Gay bar

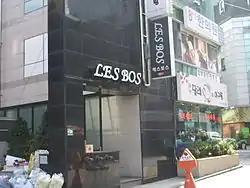
Lesbos bar in Sinchon, Seoul, South Korea 레스보스

In Berlin, there was gay and lesbian night life already around 1900, which throughout the 1920s became very open and vibrant, especially when compared to other capitals. Especially in the Schöneberg district around Nollendorfplatz there were many cafes, bars and clubs, which also attracted gay people who had to flee their own country in fear of prosecution, like for example Christopher Isherwood. The gay club Eldorado in the Motzstraße was internationally known for its transvestite shows. There was also a relatively high number of places for lesbians. Within a few weeks after the Nazis took over government in 1933, fourteen of the best known gay establishments were closed. After homosexuality was decriminalized in 1969, many gay bars opened in West Berlin, resulting in a lively gay scene.